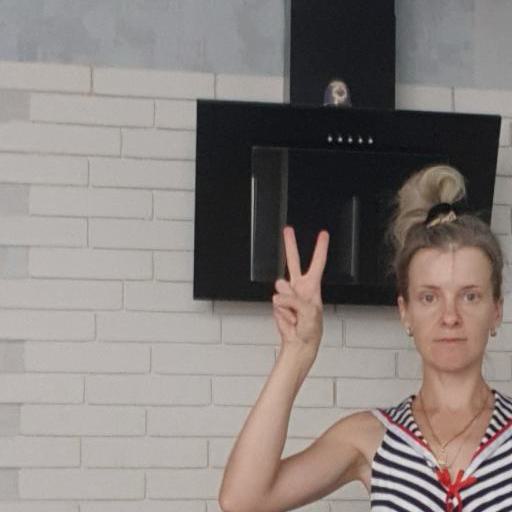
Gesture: peace